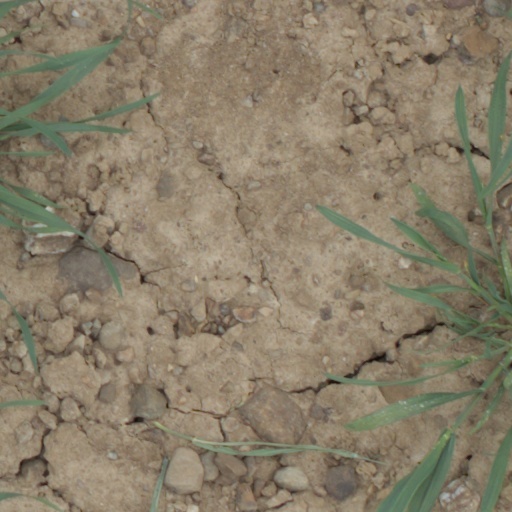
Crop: wheat